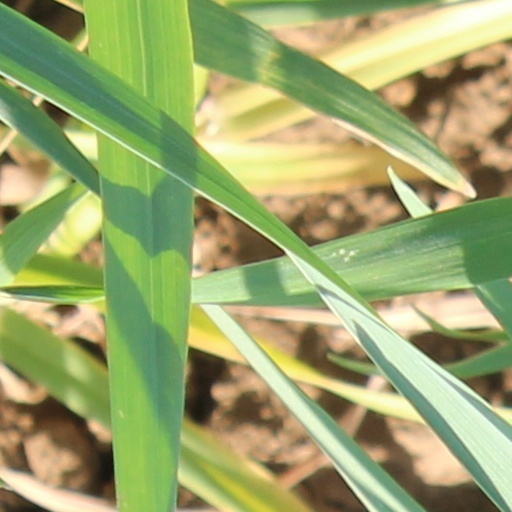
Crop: wheat